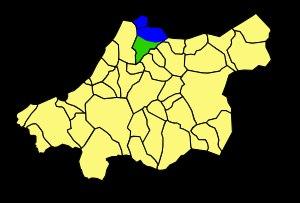
Le Labourd est un ancien fief féodal rattaché d’abord à la Navarre puis à la Gascogne sous le nom de vicomté de Labourd et enfin à l'Aquitaine. Le territoire disparut lors de la révolution française avec la création du département des Pyrénées-Atlantiques.